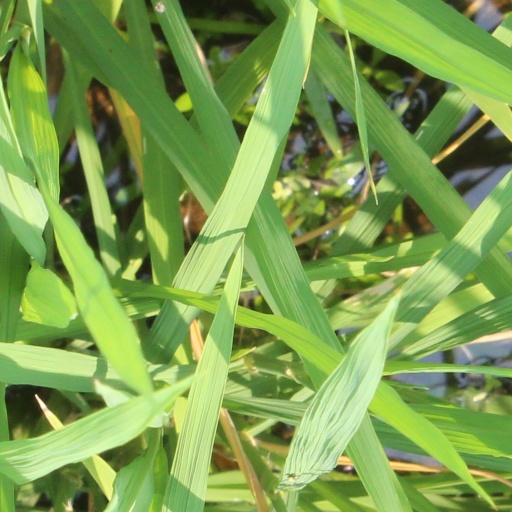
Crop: rice